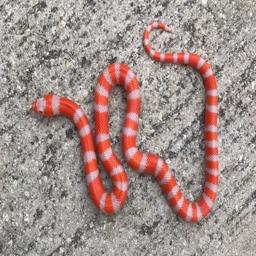
Animal: snakes